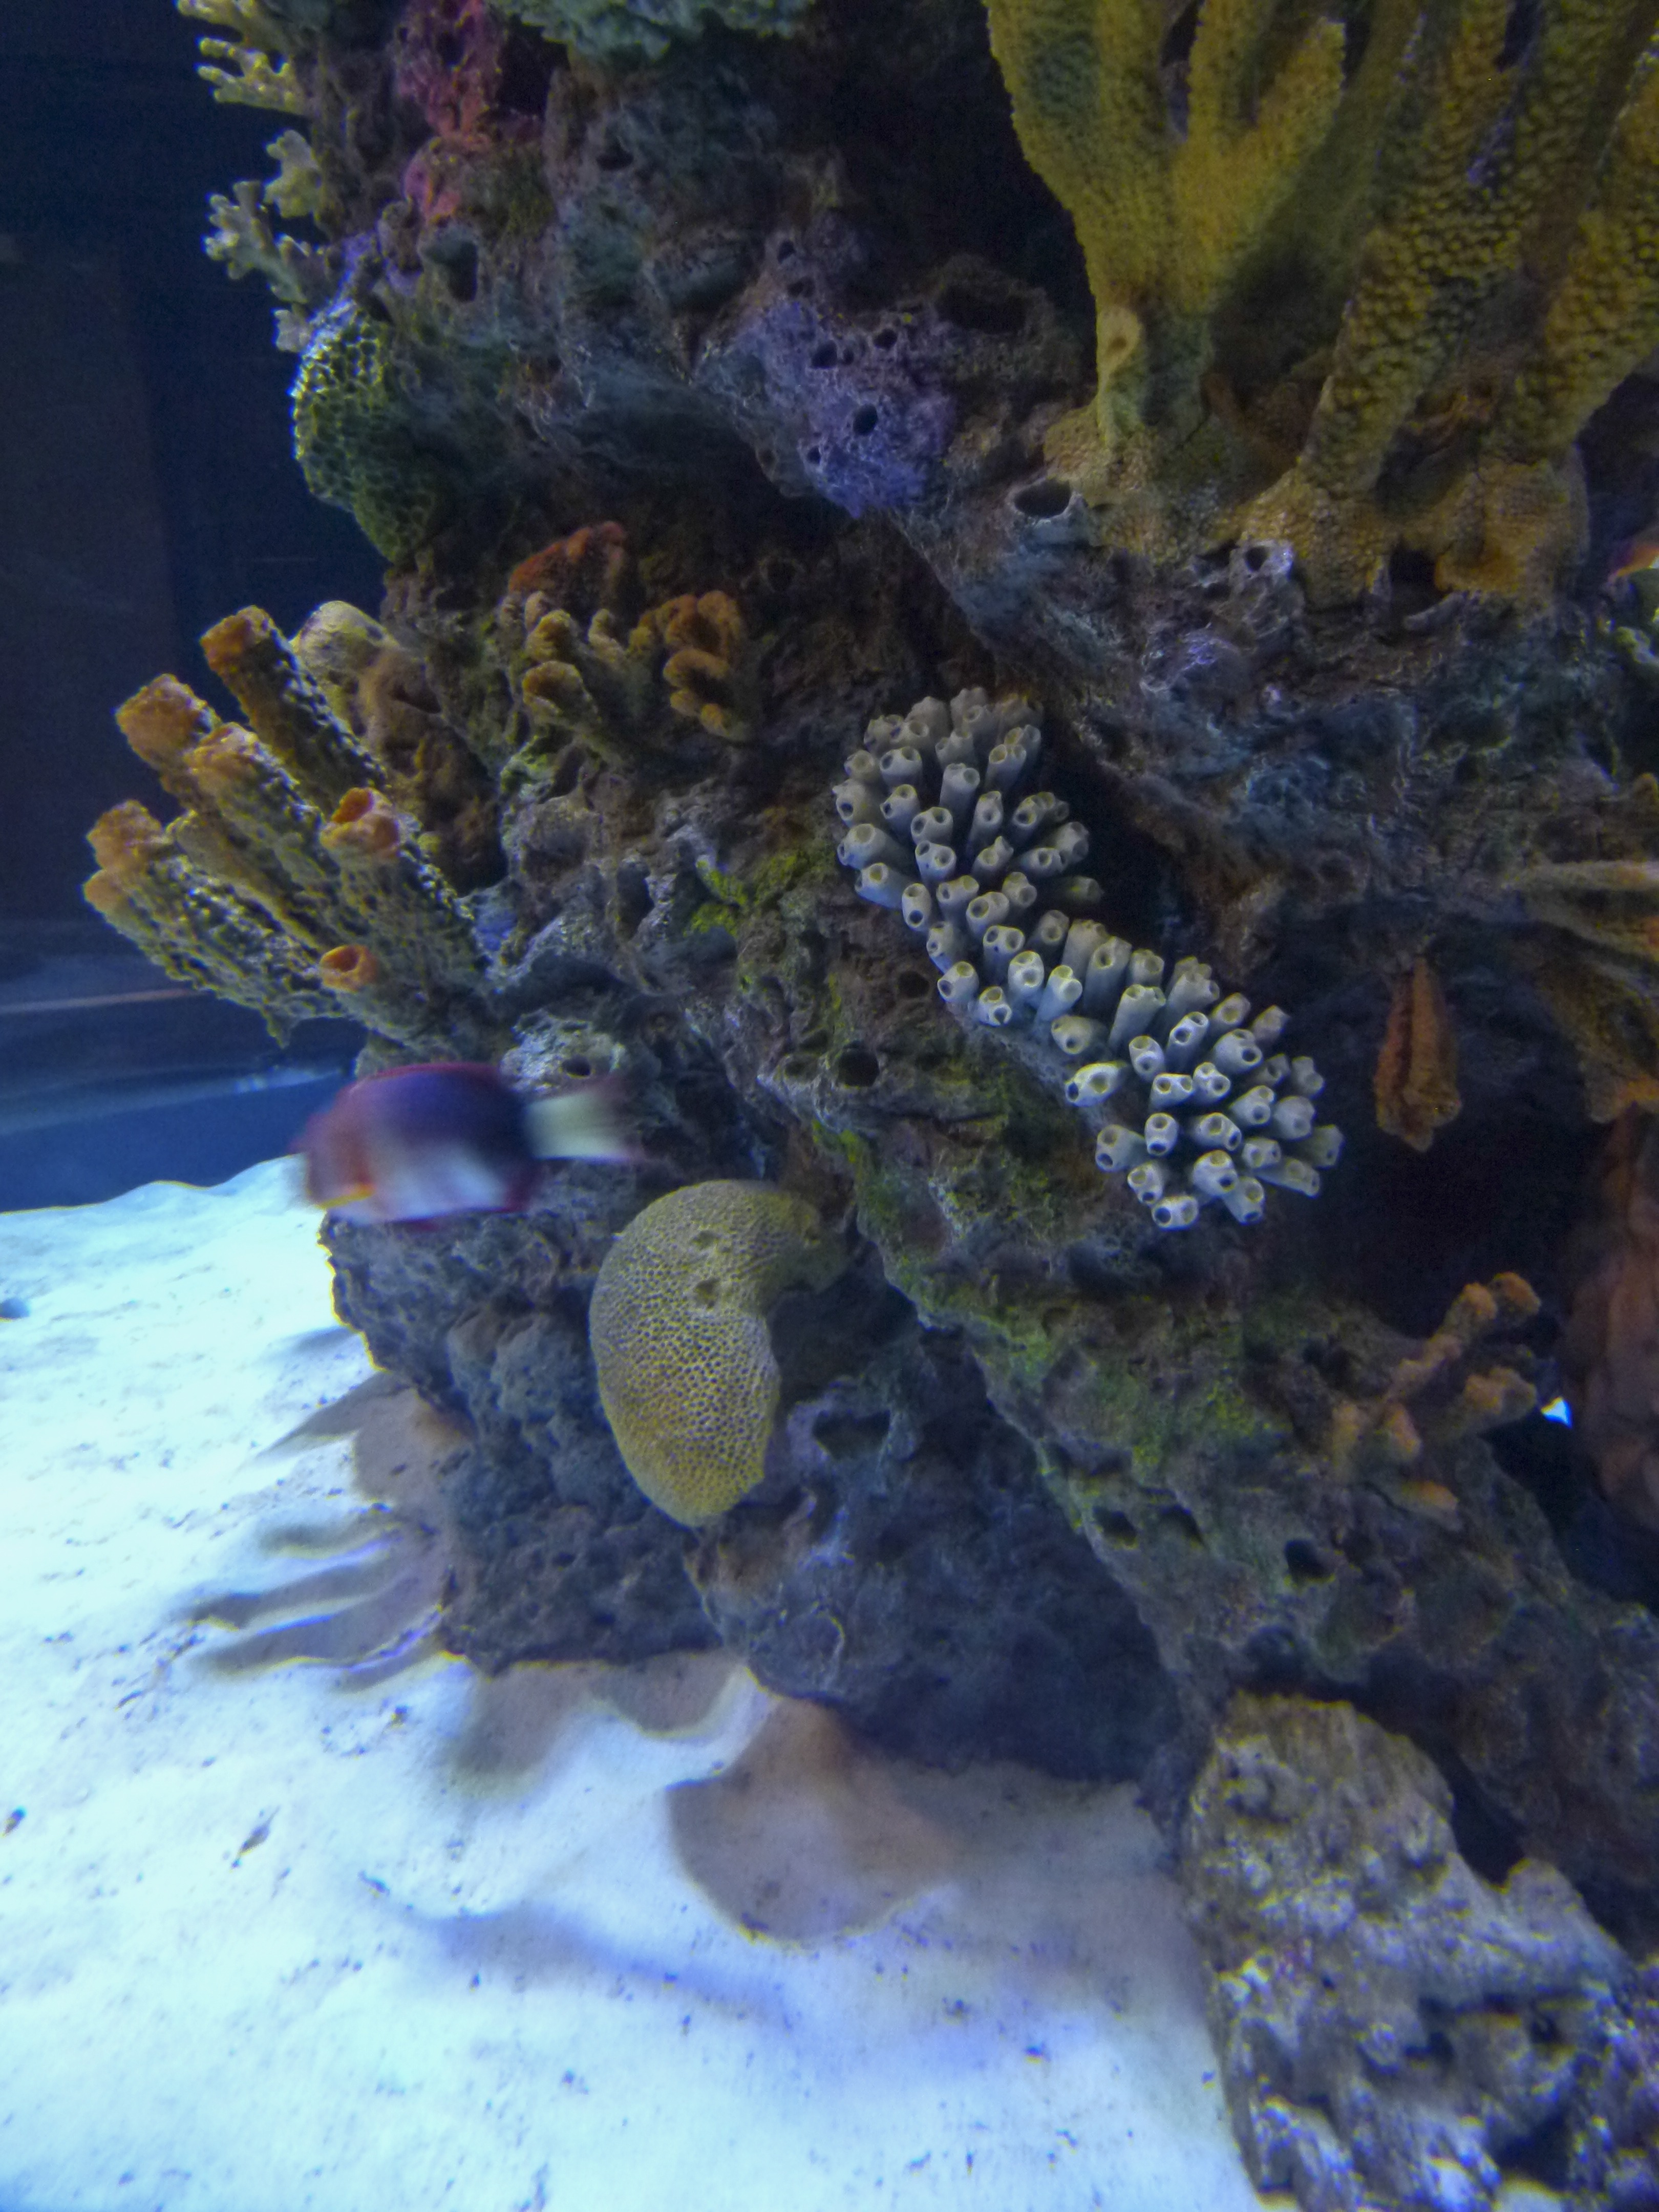
underwater, biology, colorful, fish, fauna, coral, coral reef, invertebrate, reef, close up, rocks, aquarium, sea life, ocean life, corals, marine biology, coral reef fish